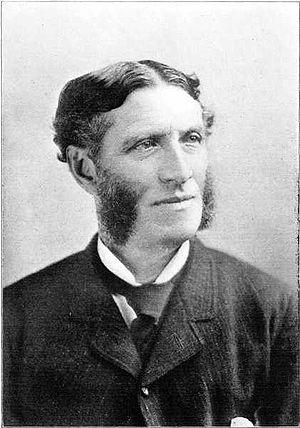
Le perfectionnisme, au sens philosophique, est une théorie morale et politique, d'ordre conséquentialiste, cherchant à obtenir la plus grande perfection possible, ou l'excellence, chez un être humain.